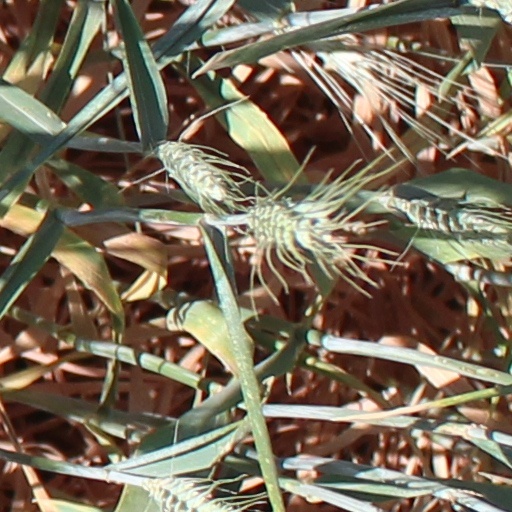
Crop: wheat